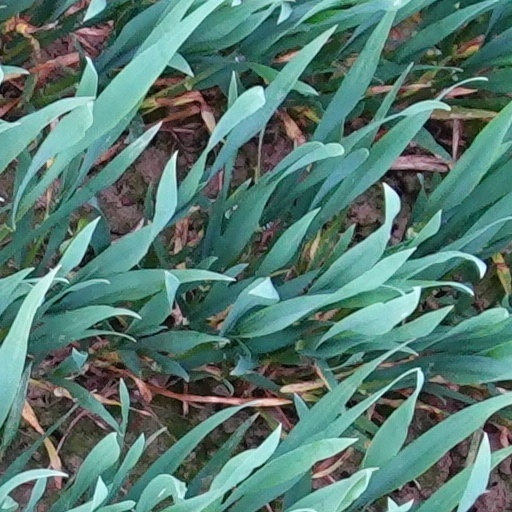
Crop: wheat